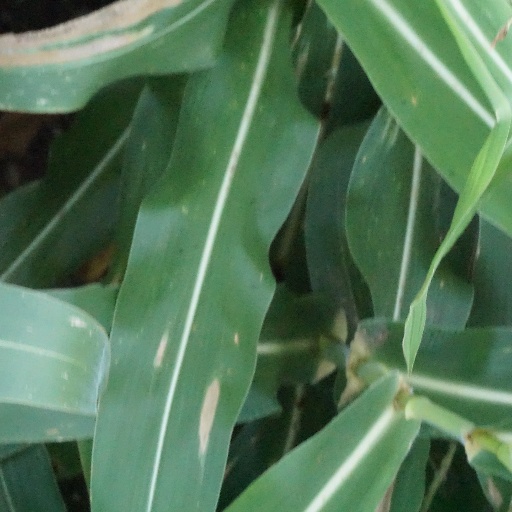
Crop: maize; corn